Agriculture in Sweden

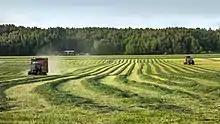
Mechanised silage production in southwestern Sweden: dry, flat arable land with adjoining woodlands sheltering well-maintained buildings (2017)

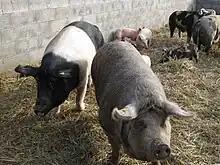
Mixed pig breeds enclosed together at a farm in Scania, southern Sweden. Front left is a rare Angeln Saddleback. Front right is a Swedish Linderödssvin.

In 2023 overall gross farm income was SEK 9.1 billion, establishing a 50% drop compared to the previous year. This difference is ascribed to falling grain prices and static production outlays. The overall gross farm income figure is, however, similar to that applying in the period 2019–2021.